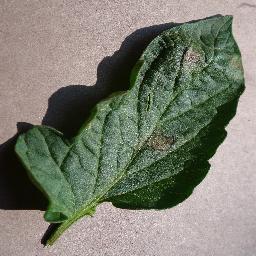
Label: Tomato___Late_blight